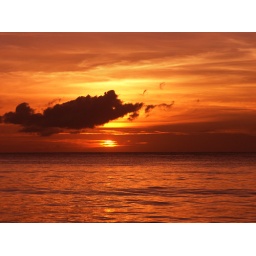
ocean being patrolled by a ghostly creature in the sky - I removed color then added color